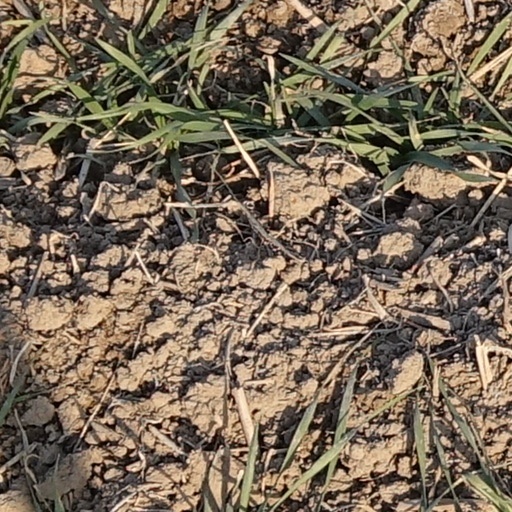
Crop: wheat